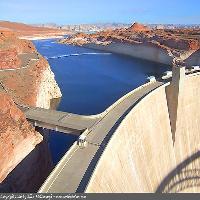
Weather: sun or clear